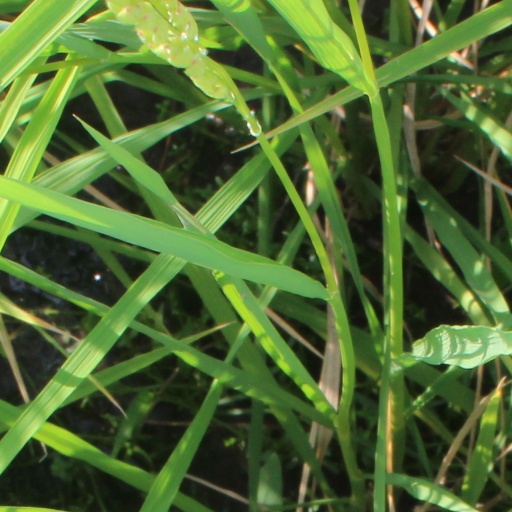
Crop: rice